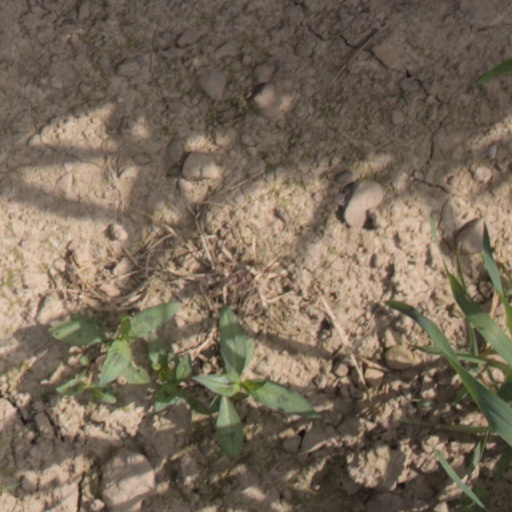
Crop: wheat